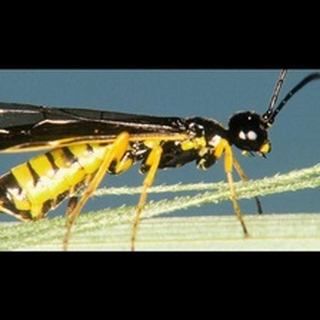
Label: wheat_stem_fly